2005 Giro d'Italia

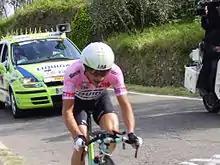
Then race leader Danilo di Luca riding during the stage 8 individual time trial.

Stage 11 was the first big mountain stage of the 2005 Giro d'Italia and it began with a breakaway that was eventually swept after the first climb of the day. Ivan Basso attacked with remaining in the stage and only Paolo Savoldelli was able to keep pace with him. The two raced to the top of the Zoldo Alto and Savoldelli won the sprint to the line, while Basso claimed the race lead. The twelfth stage of the race was downhill after the lone categorized climb of the Passo san Pellegrino. The stage ultimately came down to a field sprint, which Alessandro Petacchi won. The Giro's thirteenth stage saw a breakaway succeed as Colombian Iván Parra beat out his fellow breakaway members for the stage win. Paolo Savoldelli claimed the overall lead after Ivan Basso lost over a minute as he was suffering from a gastric problem. The next stage, stage 14, contained the "Cima Coppi" of the 2005 Giro d'Italia, the Passo dello Stelvio, along with other climbs of lesser severity. Iván Parra struck again by winning the stage by almost two minutes over the second-place finisher. Ivan Basso lost even more time due to his illness, while general classification contenders Danilo Di Luca and Gilberto Simoni gained valuable seconds over the race leader Paolo Savoldelli.